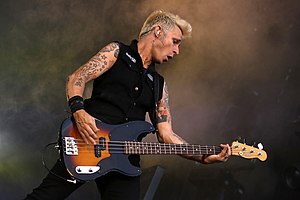
Green Day
Mike Dirnt i 2013 på Rock am Ring.
Green Day er et amerikansk punk rock band, som blev dannet i 1986 af guitarist og forsanger Billie Joe Armstrong og bassist og sanger Mike Dirnt. I det meste af bandets karriere har det også bestået af trommeslager og sanger Tré Cool. I 2012 blev guitarist Jason White fuldgyldigt medlem, efter at have været turnémedlem ved bandet i over 10 år. Før Tré Cool blev trommeslager var John Kiffmeyer en del af gruppen.